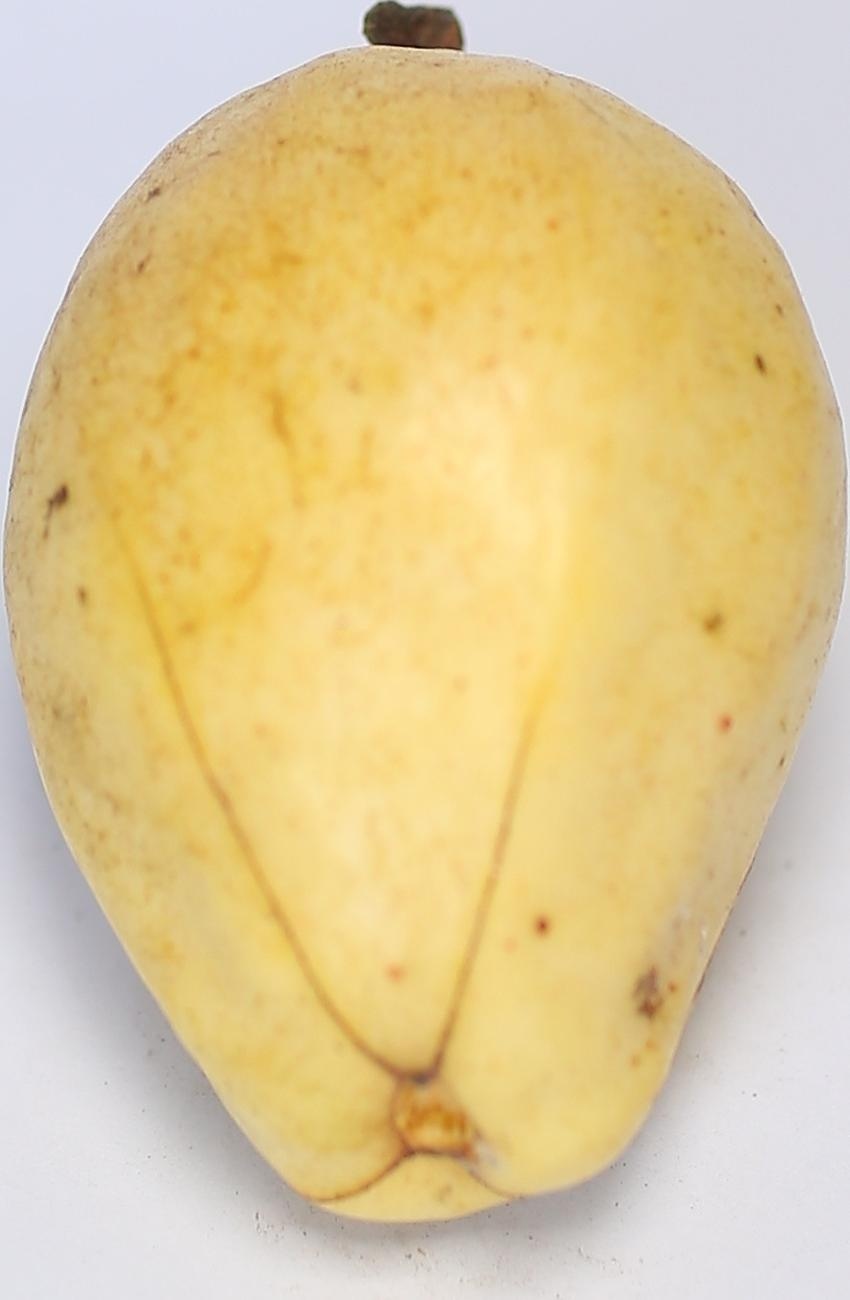
Maturity: ripe
Variety: thadhrami